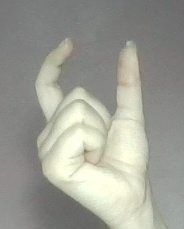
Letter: nun